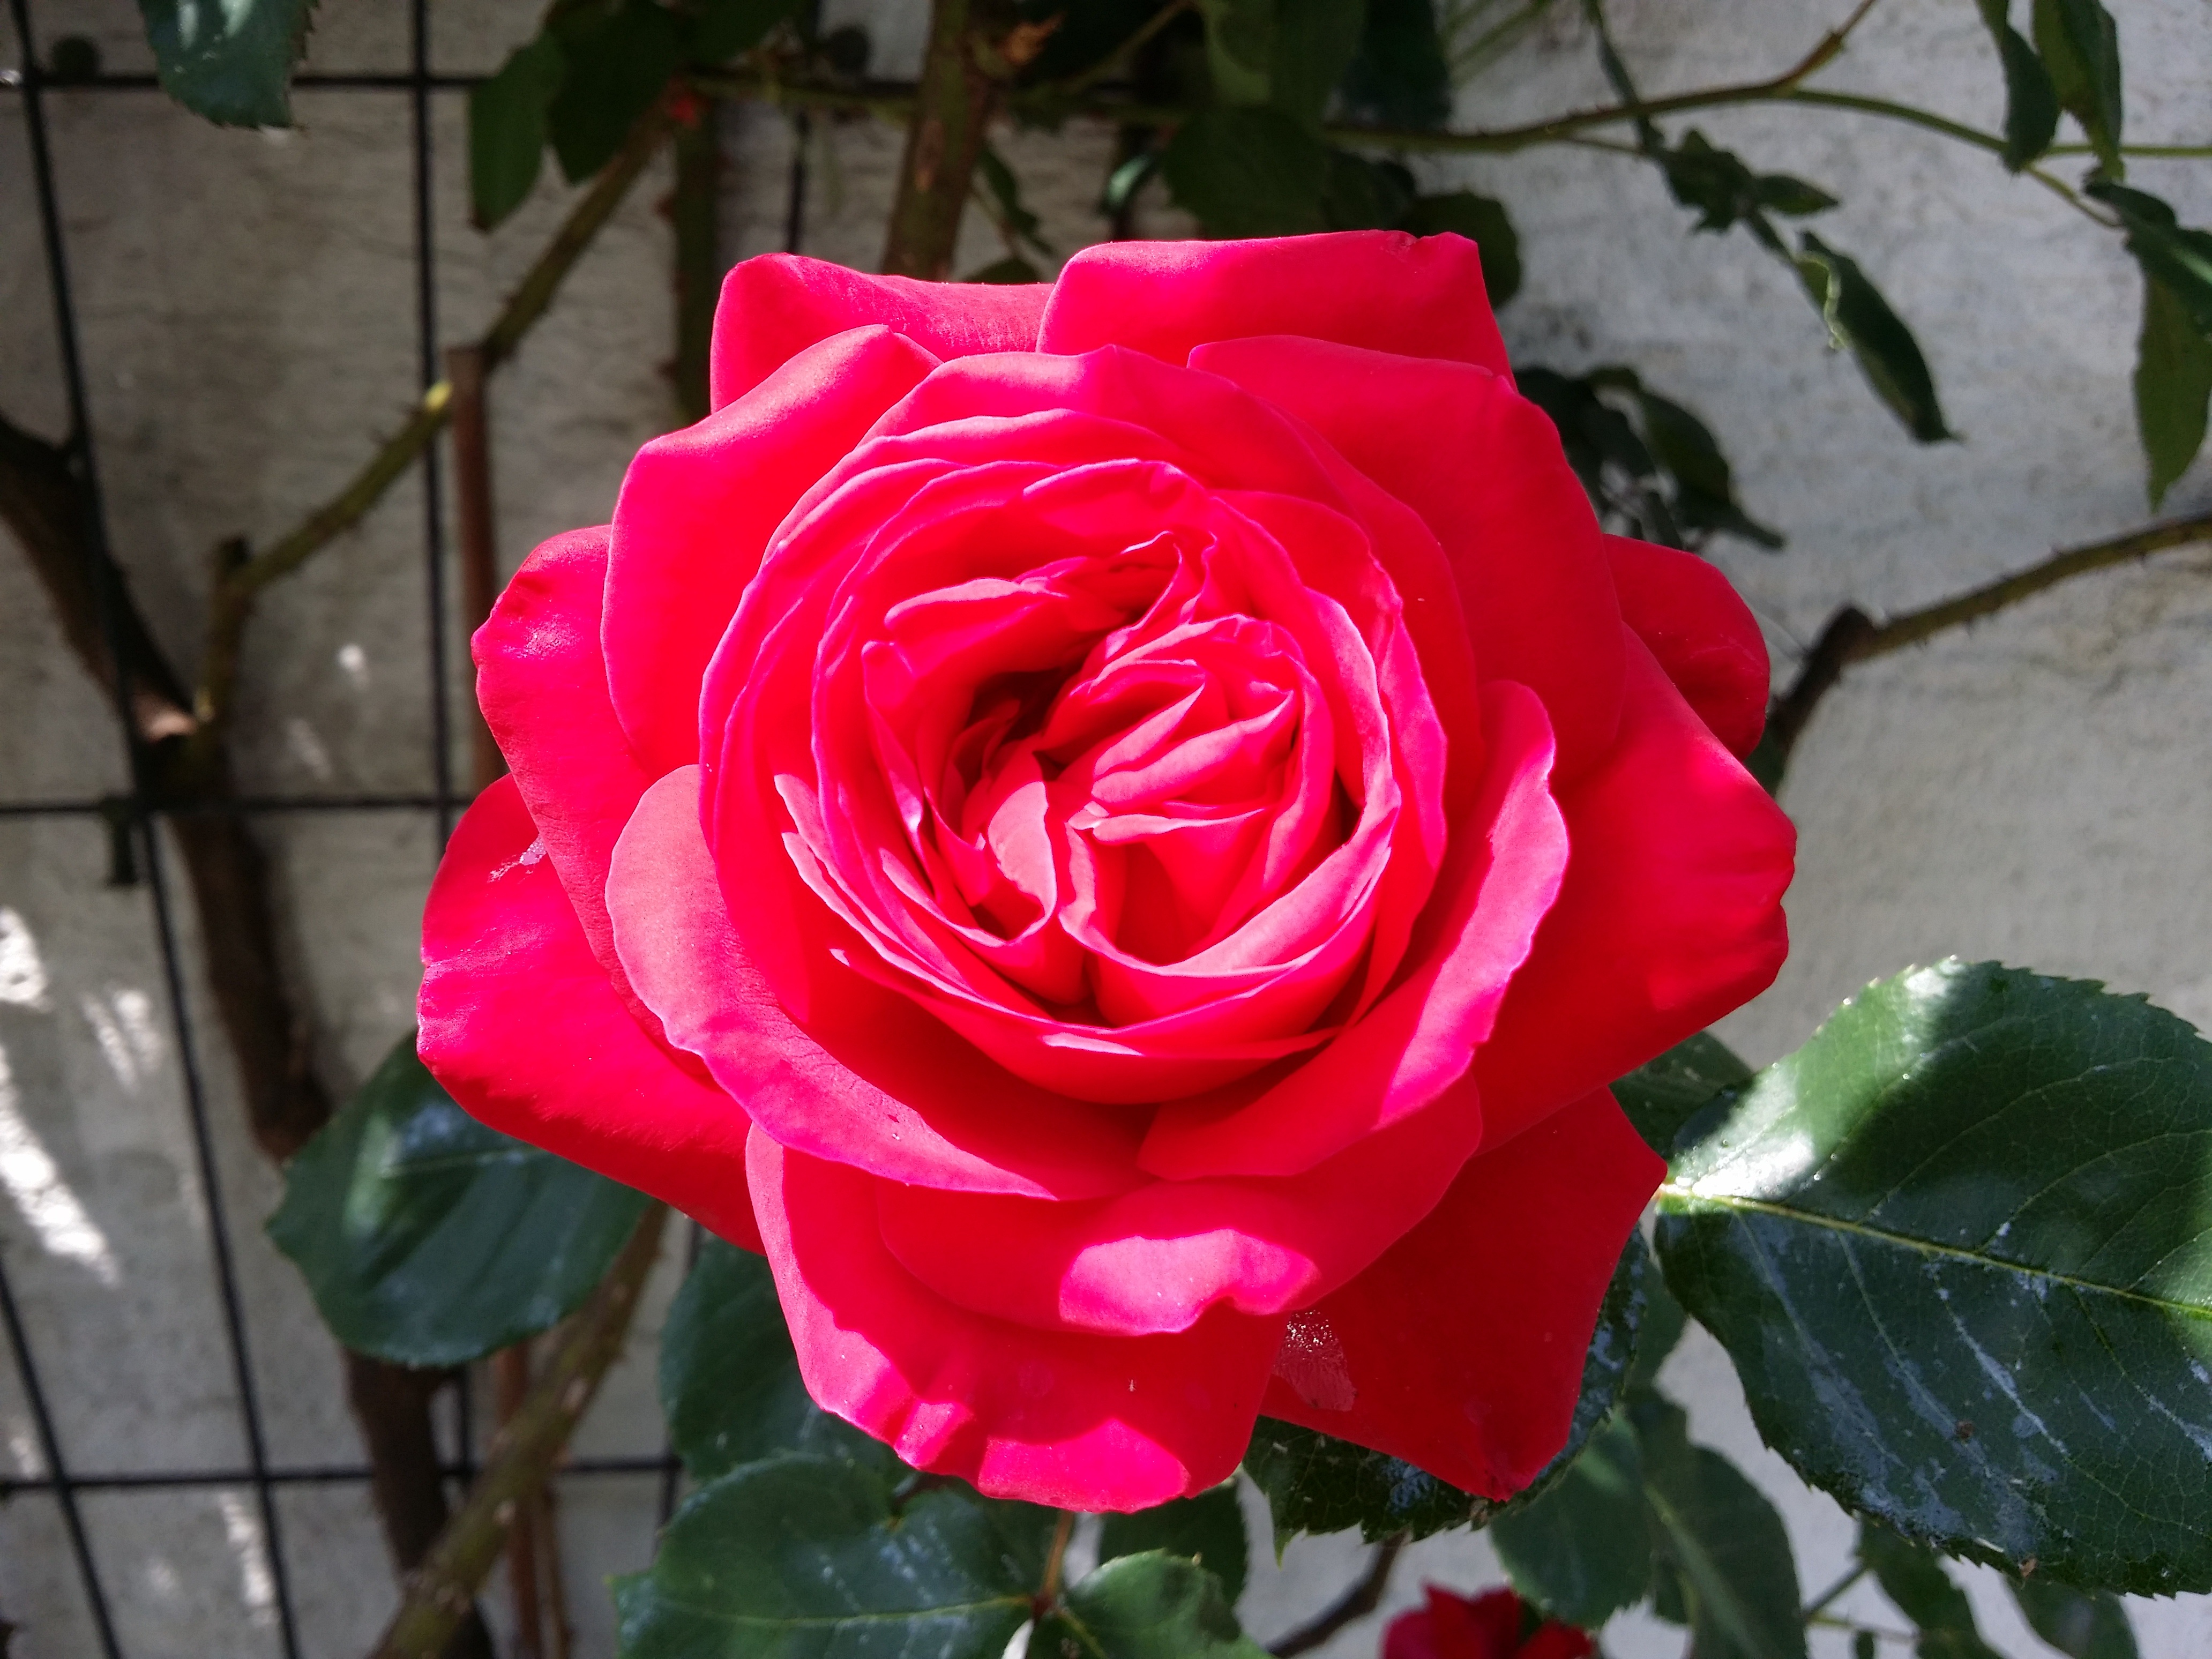
plant, flower, petal, rose, red, pink, red rose, flowers, floribunda, rose flower, flowering plant, garden roses, rose family, blooming rose, he loved flowers, land plant, rosa centifolia, rose order